Tropical Eastern Pacific

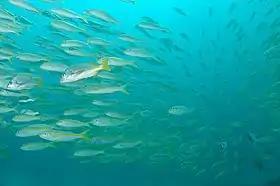
School of goatfish off the coast of the Galápagos Islands, Ecuador

The Tropical Eastern Pacific is one of the twelve marine realms that cover the coastal waters and continental shelves of the world's oceans. The Tropical Eastern Pacific extends along the Pacific Coast of the Americas, from the southern tip of the Baja California Peninsula in the north to northern Peru in the south. It is bounded on the north by the Temperate Northern Pacific realm, and on the south by the Temperate South America realm.